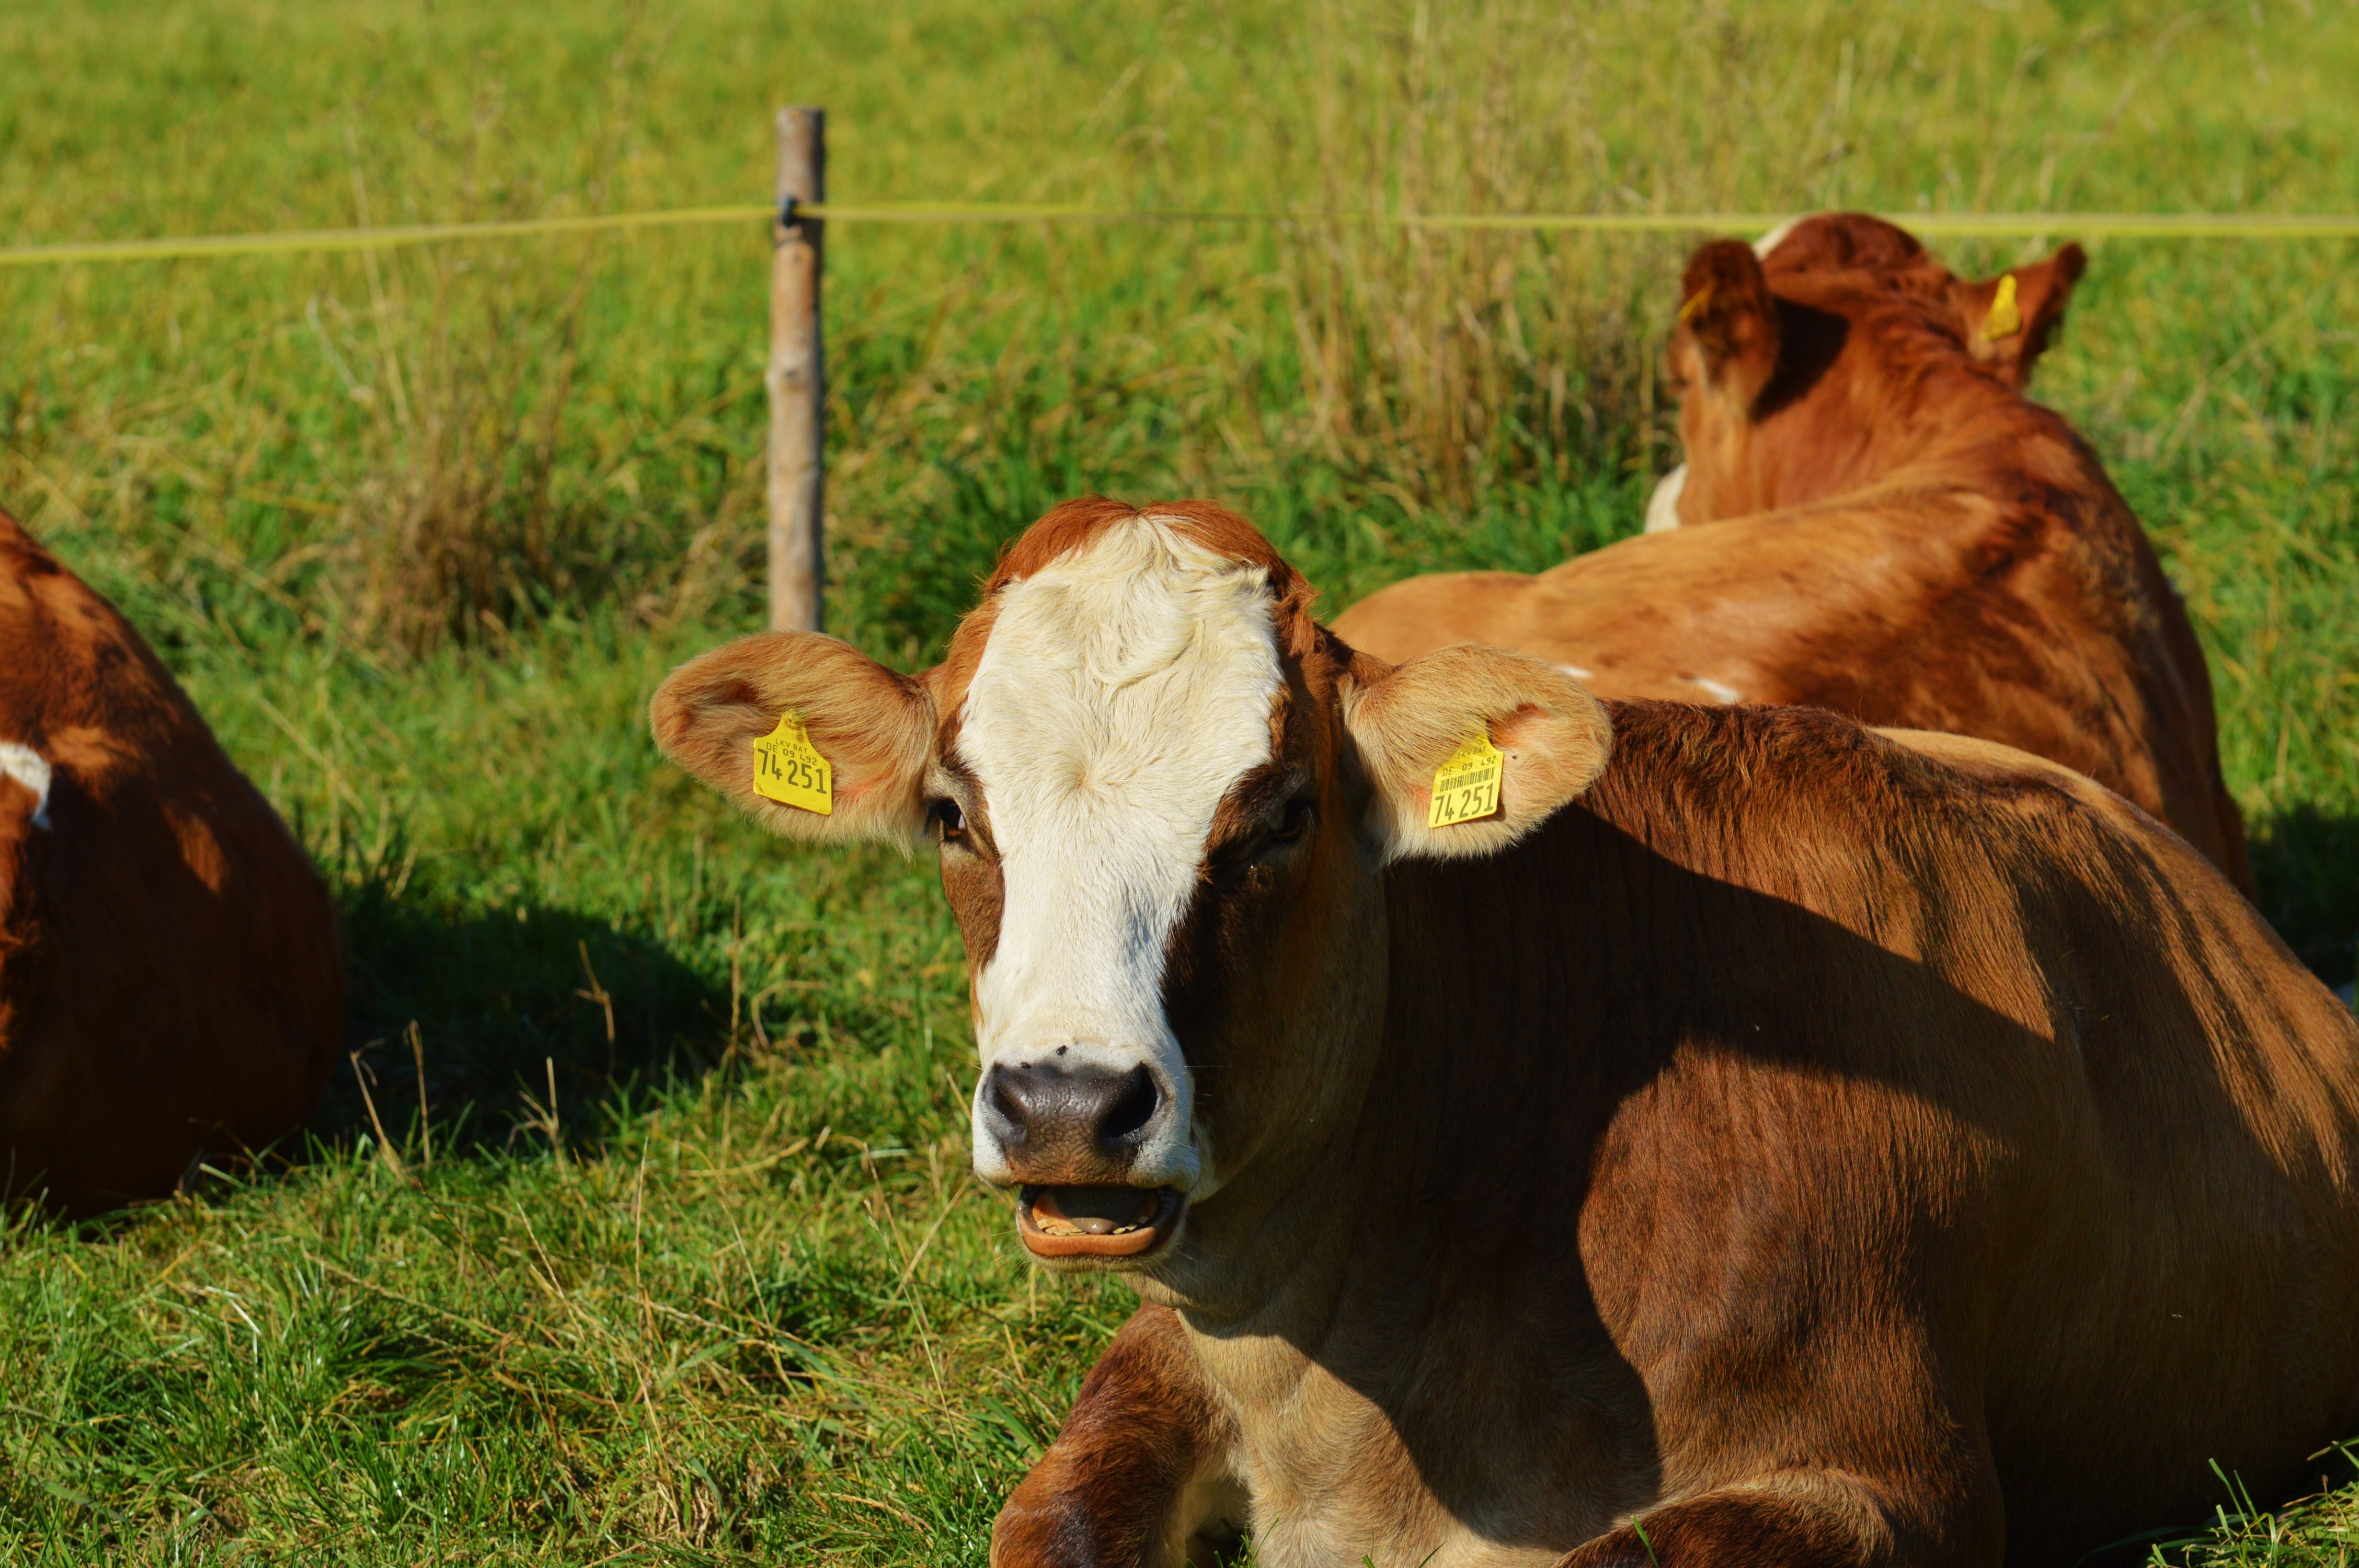
grass, field, farm, meadow, animal, cute, wildlife, cow, pasture, grazing, livestock, mammal, agriculture, eat, beef, fauna, grassland, vertebrate, ruminant, animal world, ox, rural area, dairy cow, cattle like mammal, cow goat family, texas longhorn